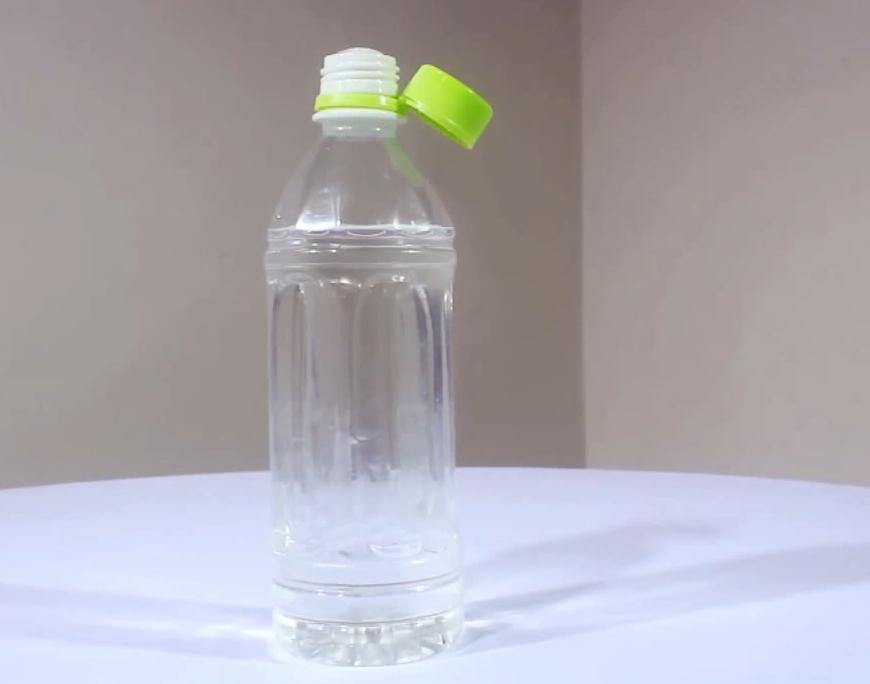
Waste category: plastic